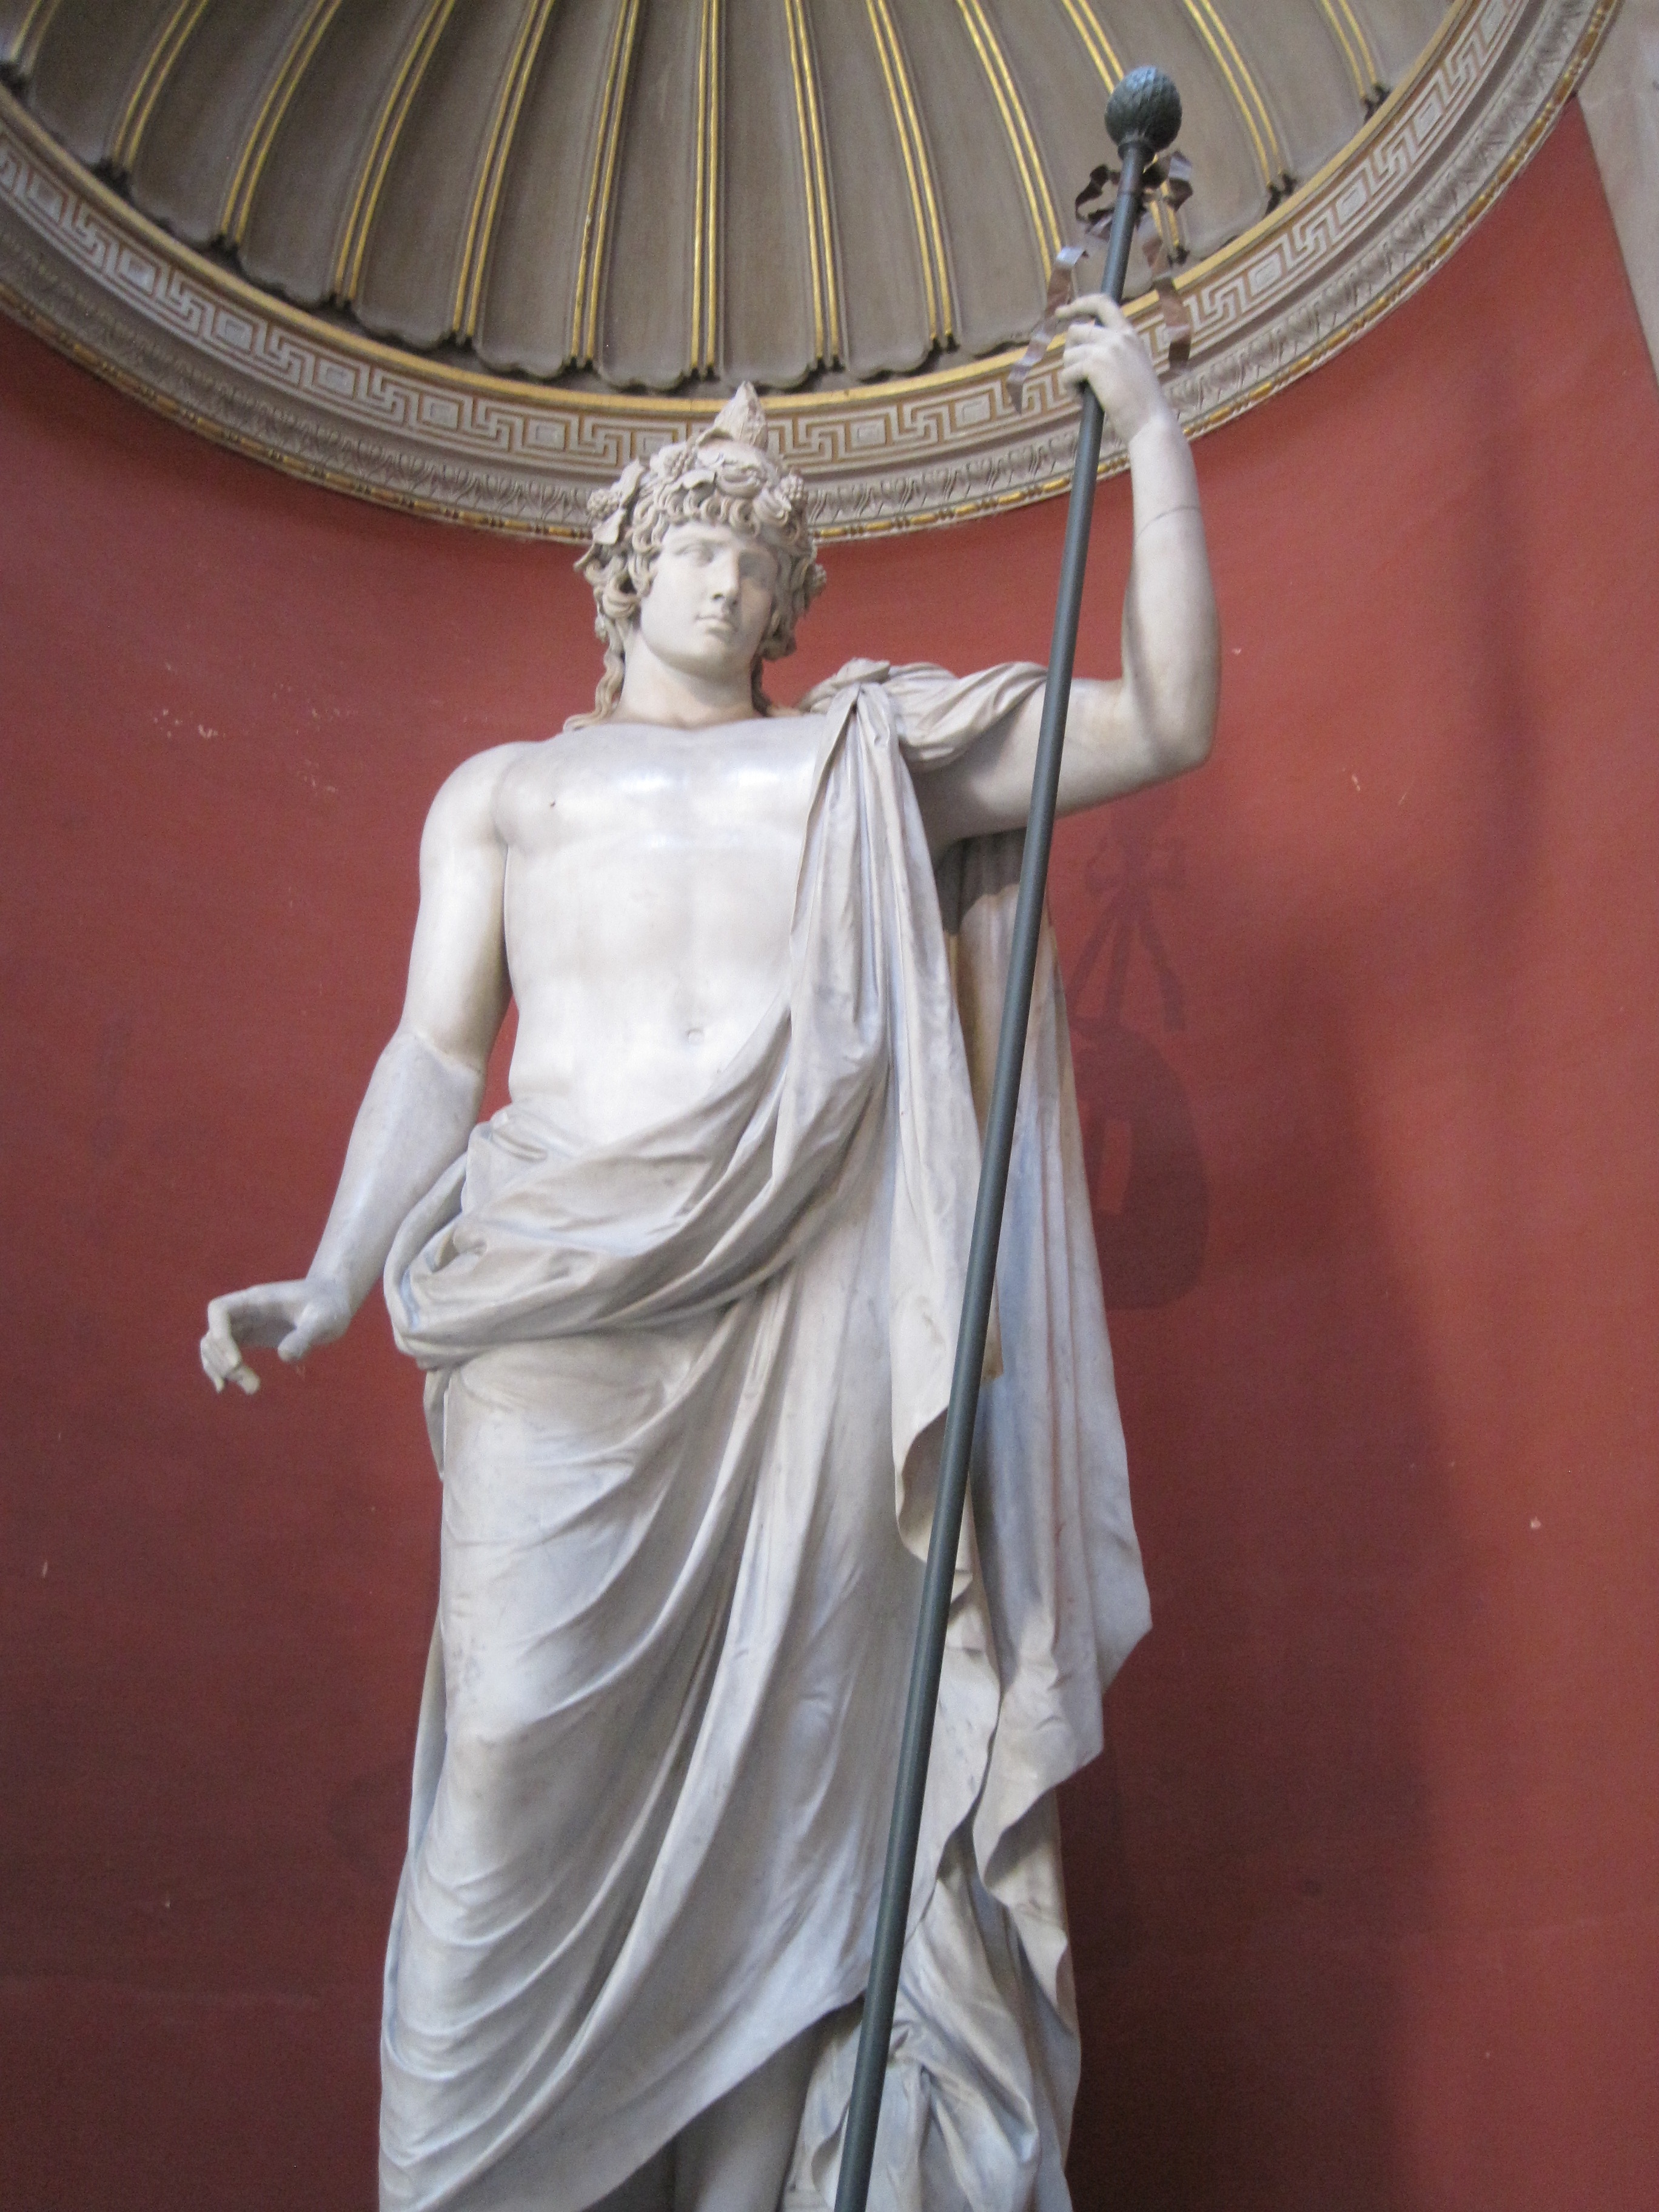
monument, statue, greek, clothing, sculpture, art, justice, dress, state, gown